Neriglissar

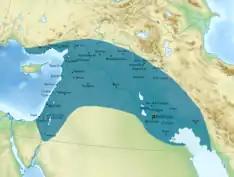
The Neo-Babylonian Empire under Nebuchadnezzar II

The Neo-Babylonian Empire reached the apex of its power during the reign of its second king, Nebuchadnezzar II (605–562 BC). During his rule, the empire consolidated its territories and army and established its hegemony over territories that had once belonged to the Neo-Assyrian Empire, defeated and destroyed by Nebuchadnezzar's father Nabopolassar (626–605 BC). Throughout his reign, Nebuchadnezzar spent much time and many resources on extensive building projects throughout Babylonia, mostly focusing on his capital, Babylon. As the royal treasury became more and more strained under the weight of the expenditures, local businessmen would come to grow wealthier and, as a consequence, more influential in political matters.